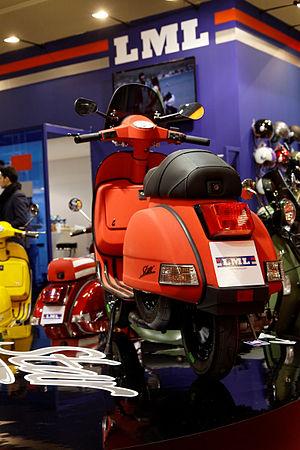
LML - Star 4